St. Denis station (MARC)

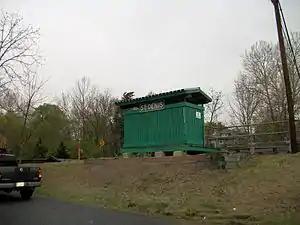
The shelter on the northbound platform of St. Denis station.

St. Denis station is a passenger rail station on the MARC Camden Line in the Maryland town of the same name. While the small station is the line's closest station to its terminus at Camden Yards in Baltimore, it has low ridership.